Sorauren Avenue Park

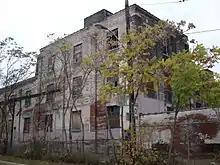
Former linseed oil factory

The former linseed oil factory, on the south boundary of the park along Wabash Avenue, is currently vacant. It was purchased by the city with the intent to be converted to a community centre. The centre project is approved by the city, but the actual start date will take place when funds are allocated to the project.